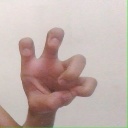
अक्षर: छ